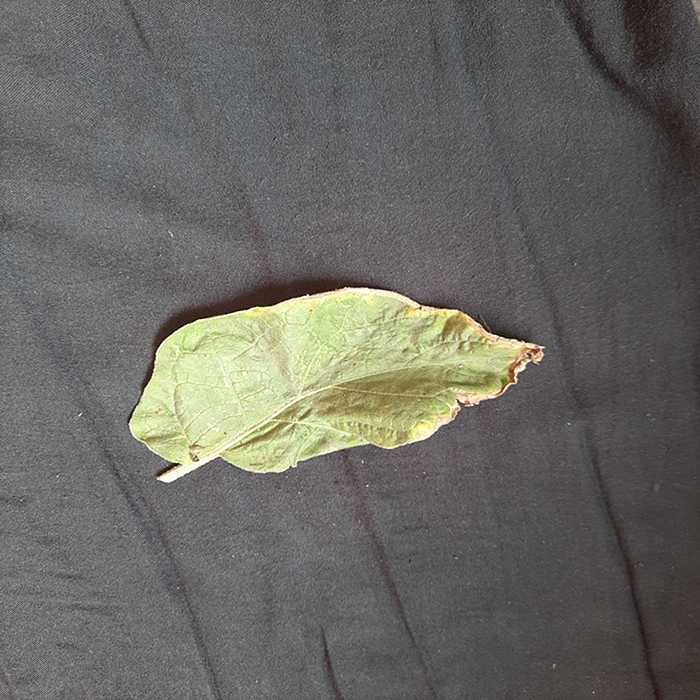
Plant: Eggplant
Label: Eggplant begomovirus